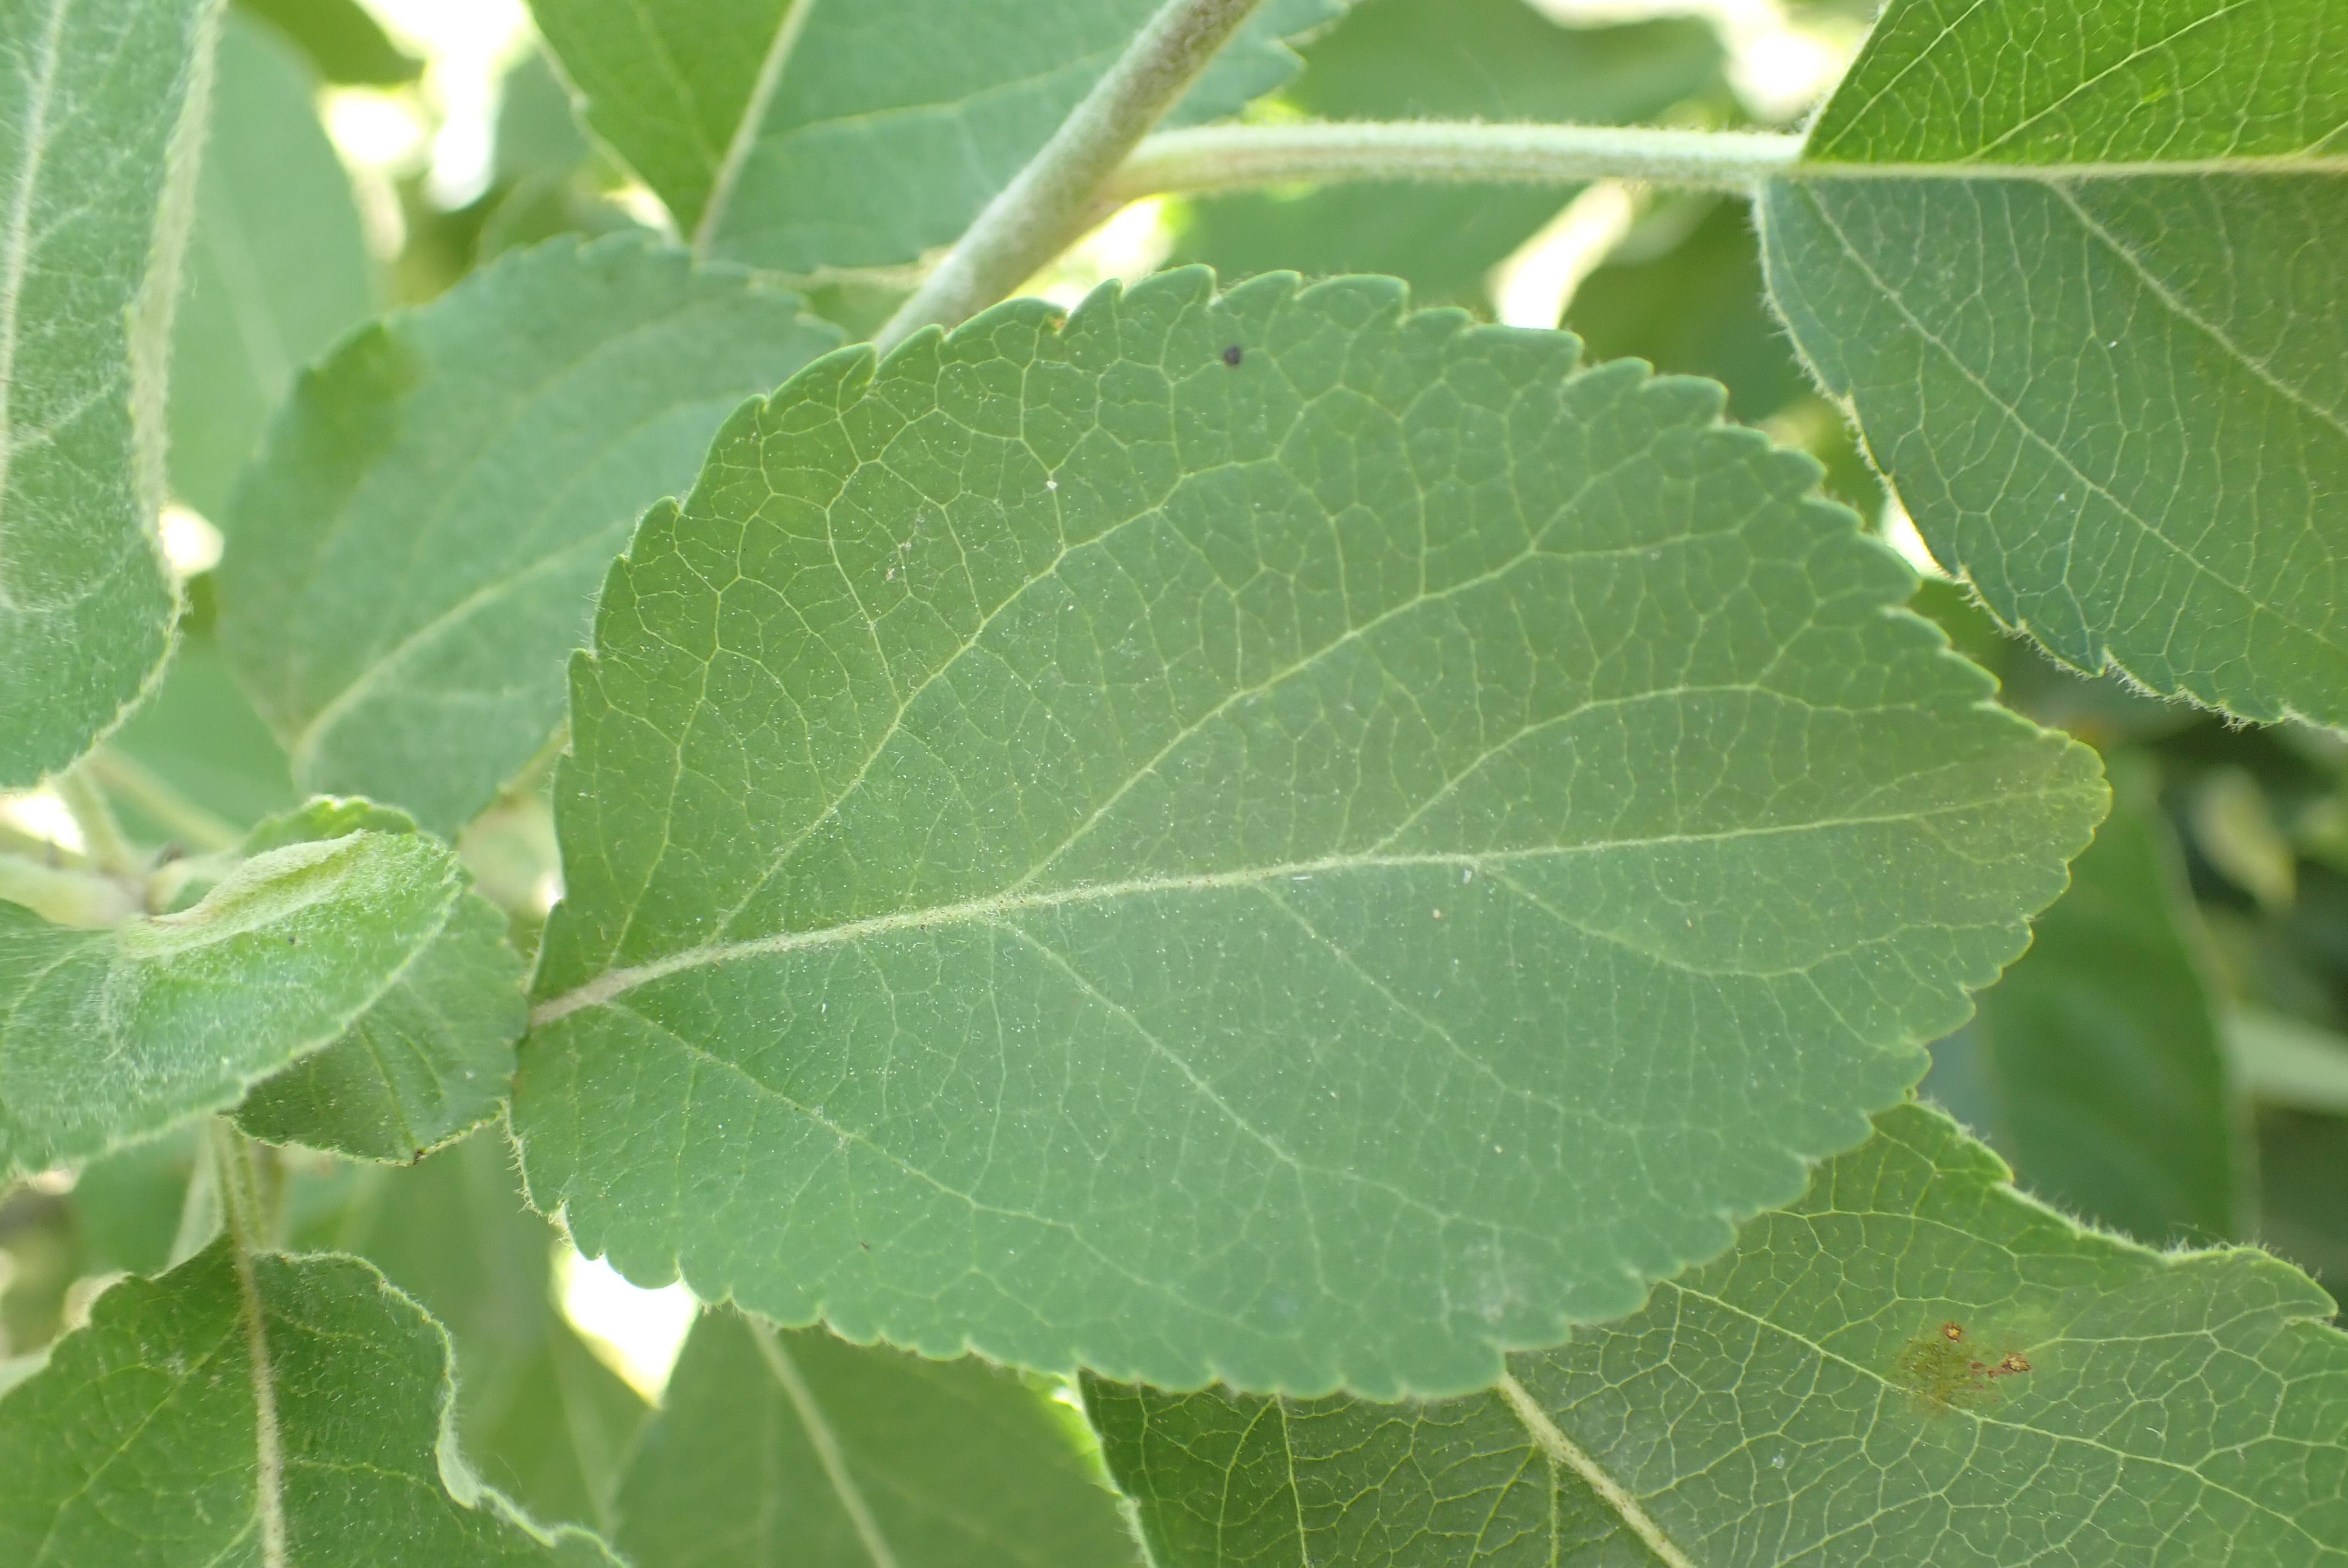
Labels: healthy